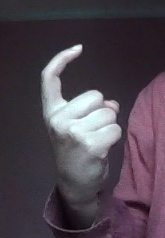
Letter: ra